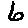
Label: 6